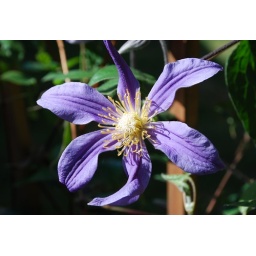
This is a clamtis flower from a rather successful plant in the back yard. Des Moines, WA. June 15, 2007.